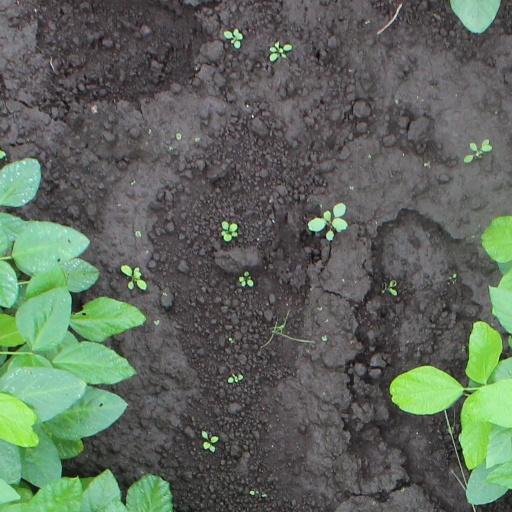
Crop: soybean